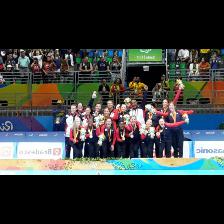
Label: Human